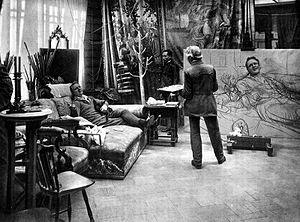
Ilia Iefimovitch Répine est un peintre russe né le 24 juillet 1844 et mort le 29 septembre 1930 à Kuokkala.